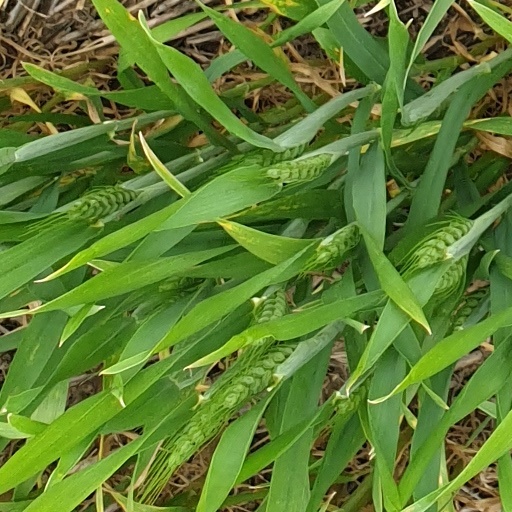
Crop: wheat